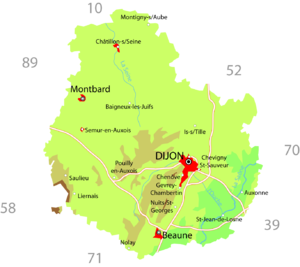
La Côte-d'Or est un département français parmi les huit que compte la région Bourgogne-Franche-Comté. Sa préfecture, Dijon, est aussi le chef-lieu de la Bourgogne-Franche-Comté.